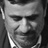
Emotion: sad